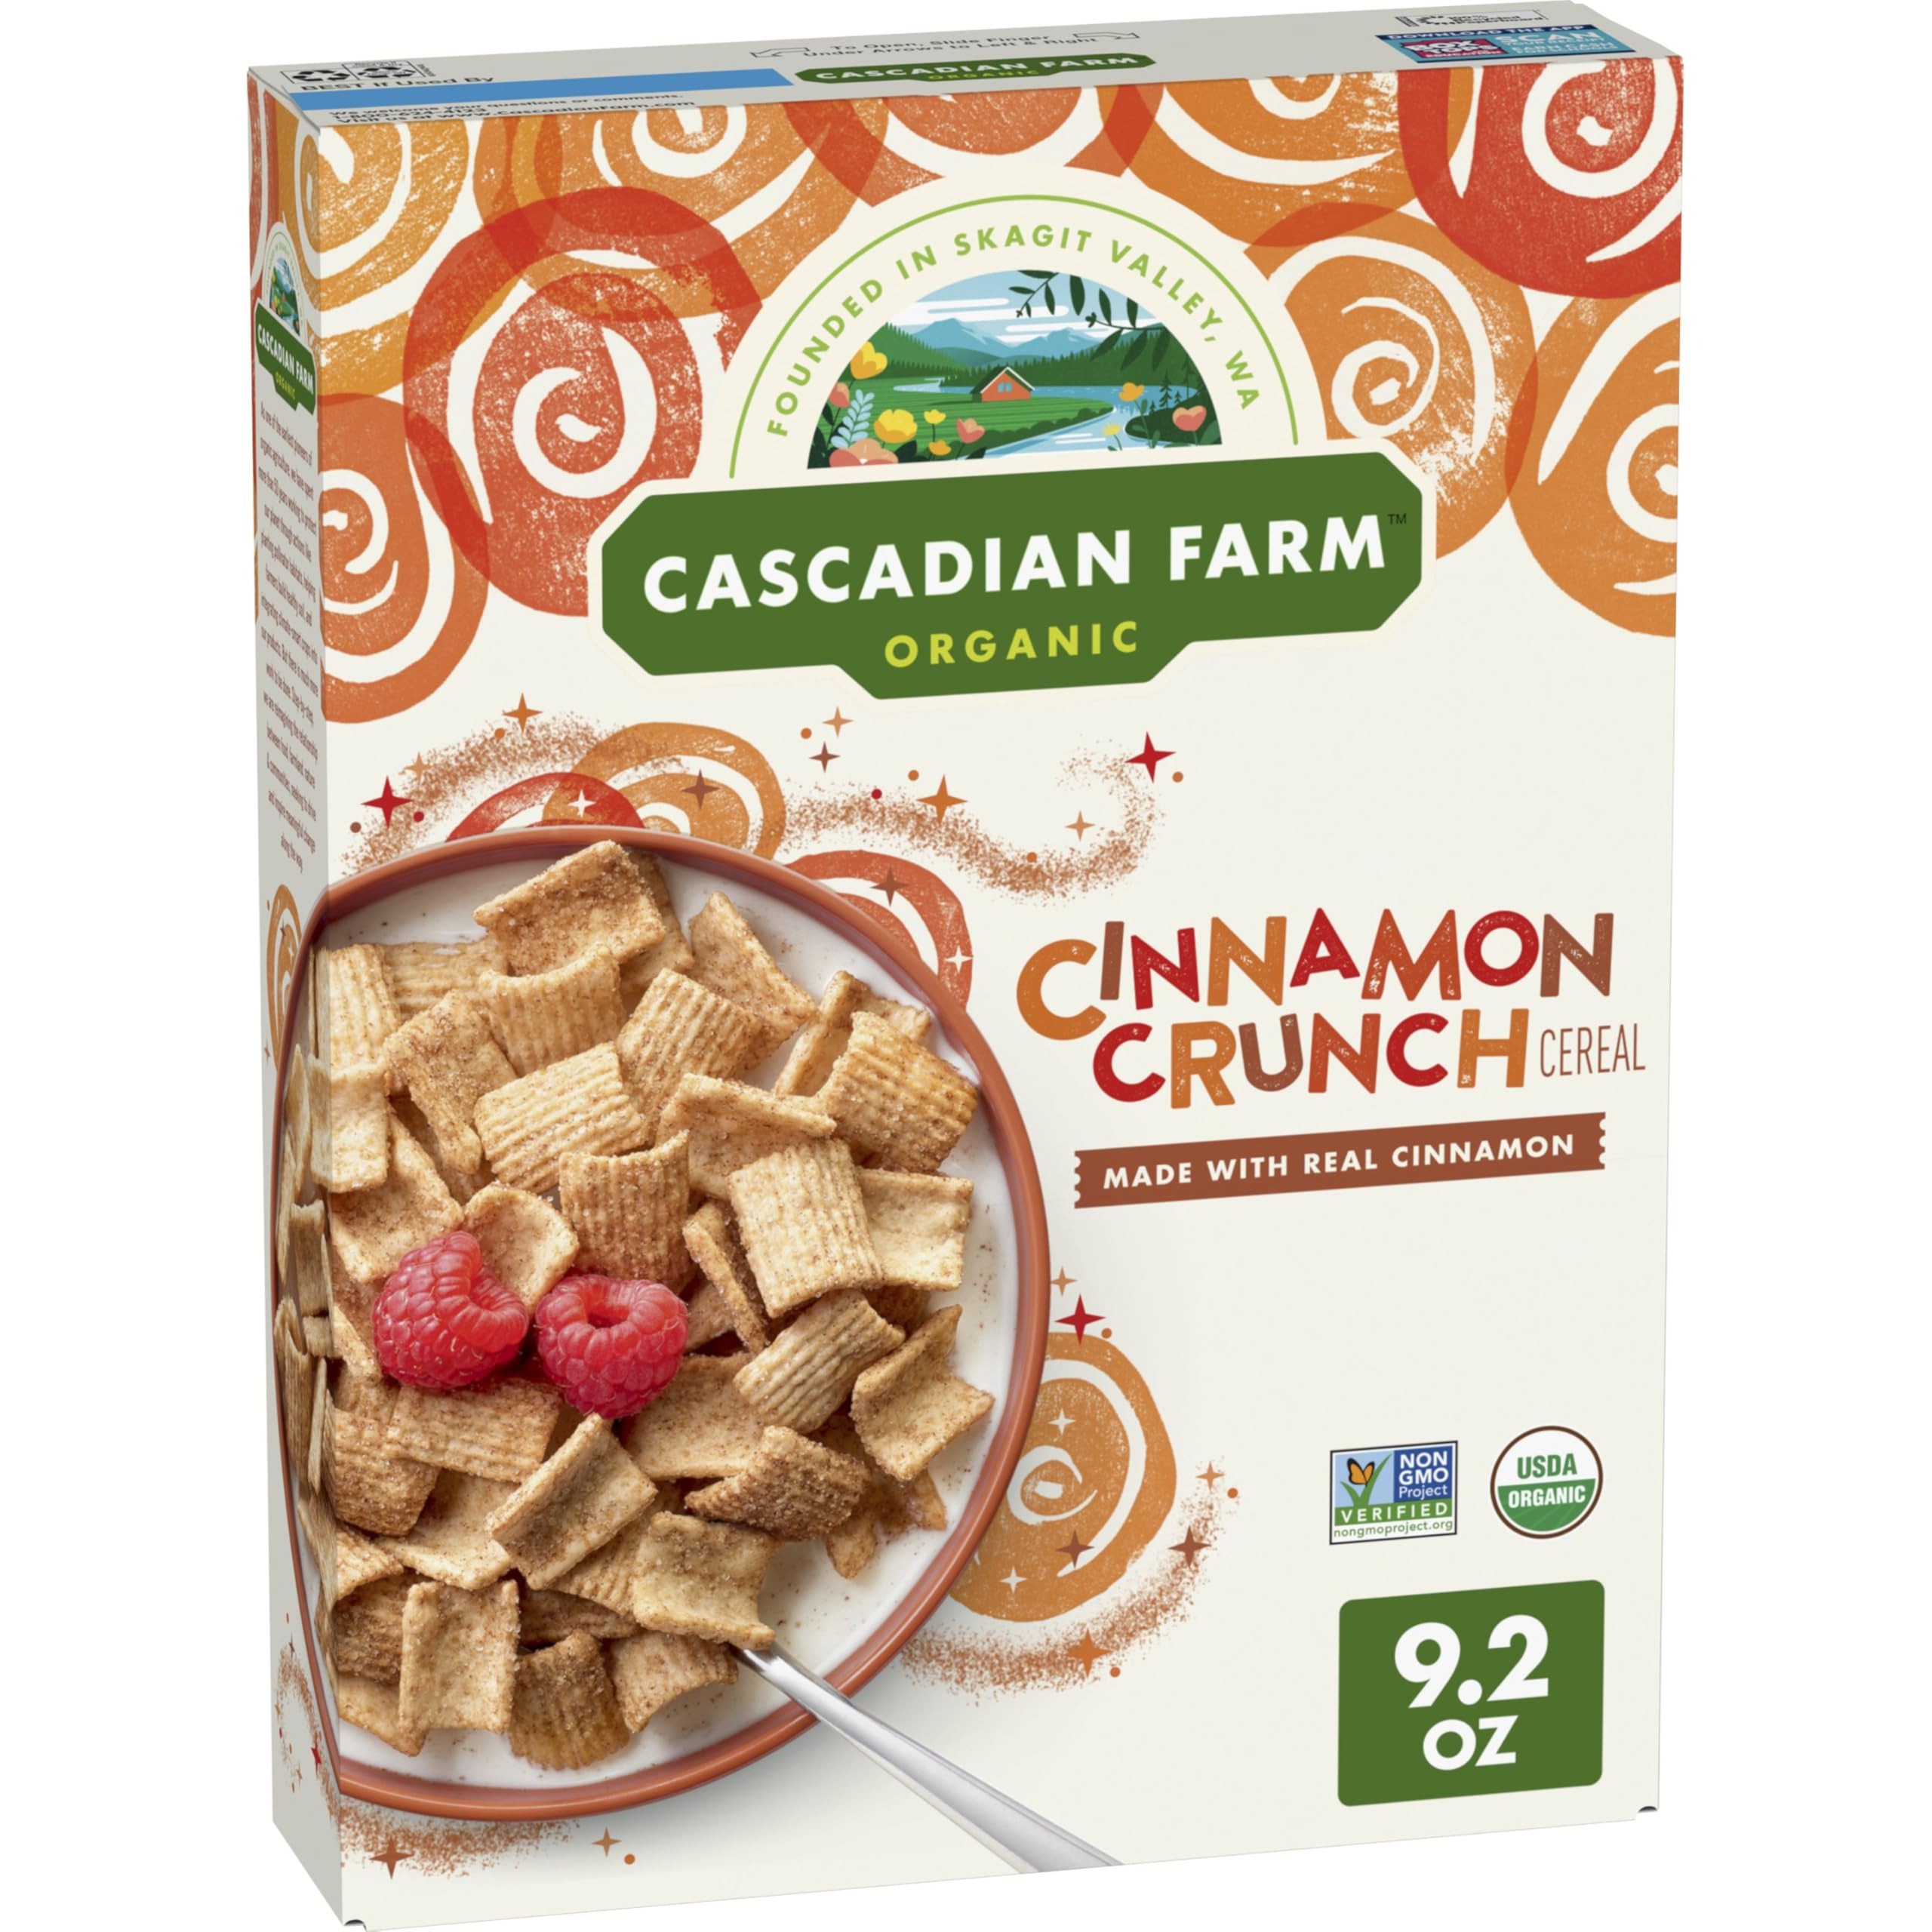
Item Name: Cascadian Farm Organic Cinnamon Crunch Cereal, Whole Grain Cereal, 9.2 oz
Bullet Point 1: CINNAMON CEREAL: Made with organic whole grain squares lightly sprinkled with cinnamon and sugar
Bullet Point 2: NON GMO: Certified organic cinnamon cereal made without GMOS or synthetic pesticides
Bullet Point 3: ORGANIC SNACK: Made with Fair Trade Certified ingredients and contains no artificial flavors
Bullet Point 4: WHOLESOME INGREDIENTS: Made with 17 grams of whole grain and 3 grams of fiber per serving
Bullet Point 5: BOX CONTAINS: 1 box, 9.2 oz
Value: 9.2
Unit: Ounce

Price: 5.335